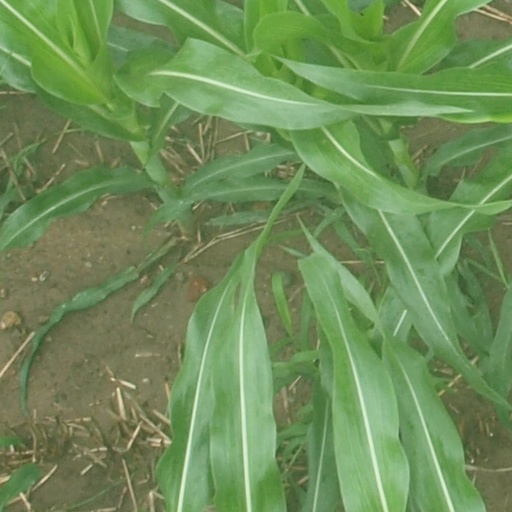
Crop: maize; corn